Lisalverto Bonilla

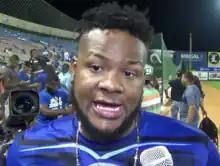
Bonilla with Tigres del Licey in 2020

Lisalverto Bonilla (born June 18, 1990) is a Dominican professional baseball pitcher who is a free agent. He has previously played in Major League Baseball (MLB) for the Texas Rangers and Cincinnati Reds, in the KBO League for the Samsung Lions, and in the Chinese Professional Baseball League (CPBL) for the Rakuten Monkeys and Uni-President Lions.